Matthew Charles Johnson

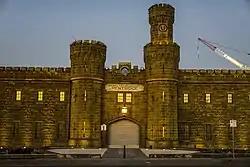
Large bluestone building, HM Prison Pentridge Gate Number 1

Starting at age 15, Matthew Charles Johnson attended multiple youth-training centres and was jailed for burglary, motor vehicle theft, and weapons offences. As a teenager, he served three separate terms at HM Prison Pentridge, and at 18, he was imprisoned for serious theft and drug offences.